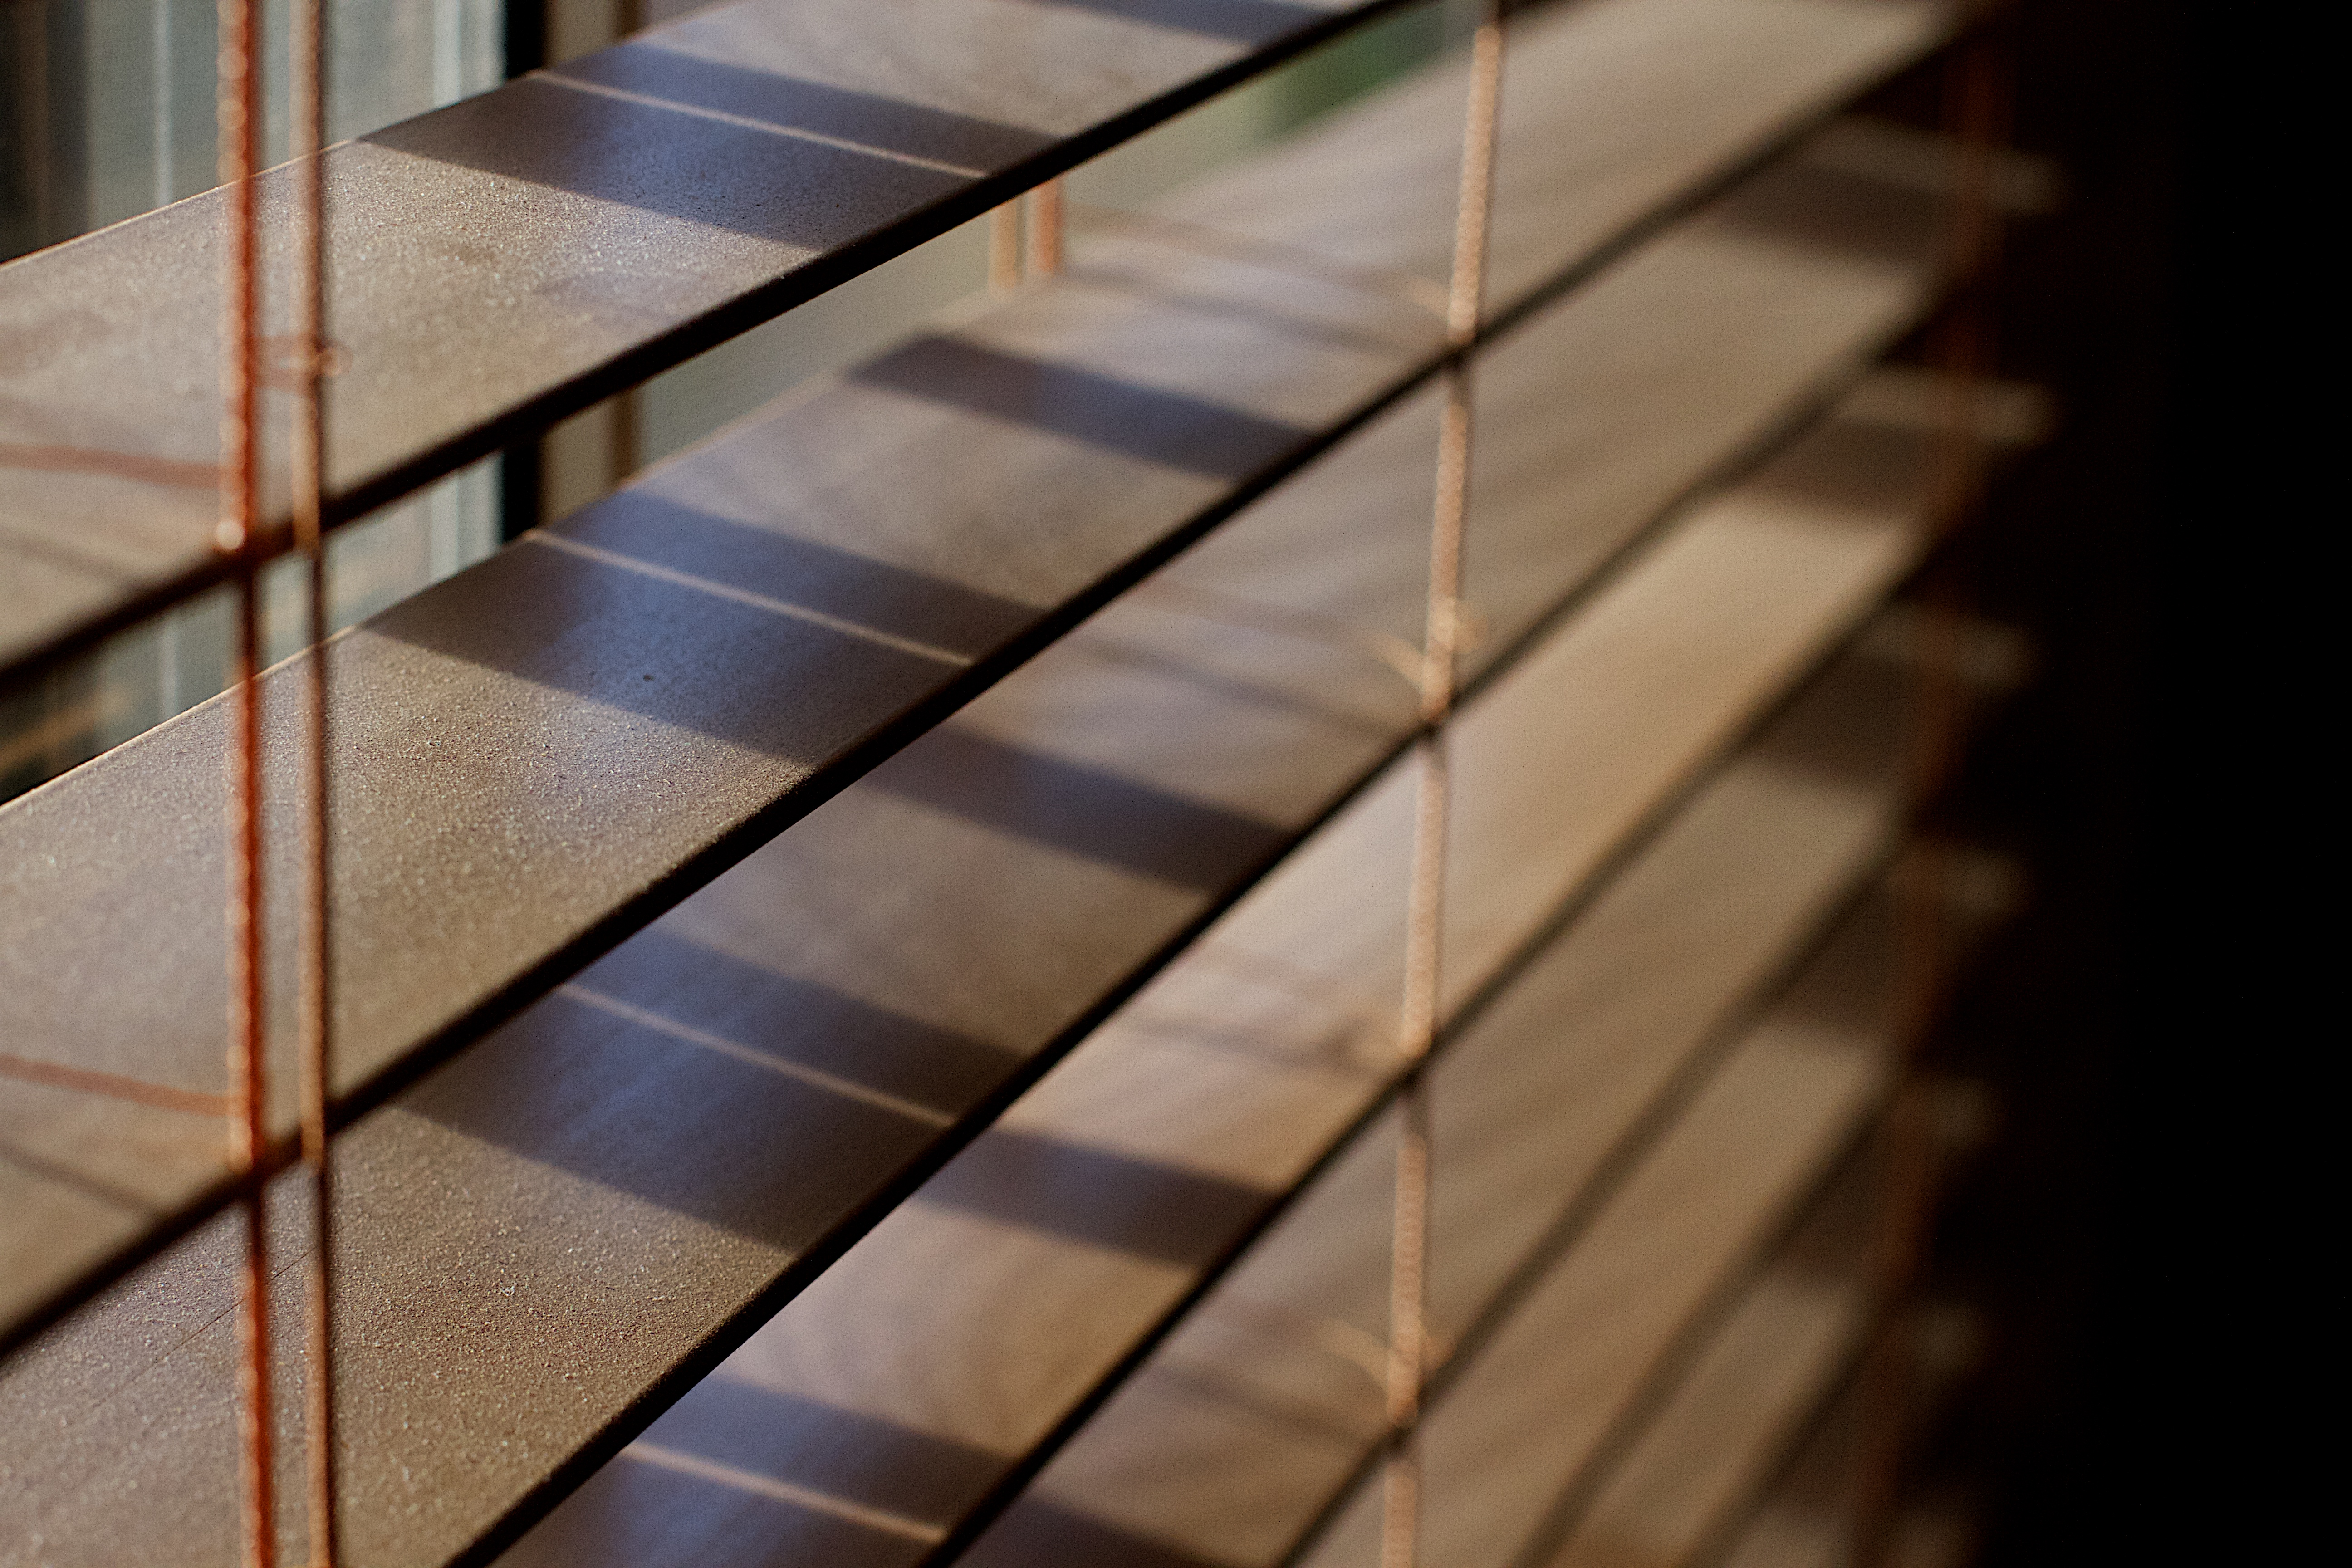
light, wood, floor, line, color, tile, design, hardwood, stairs, symmetry, shape, flooring, daylighting, wood flooring